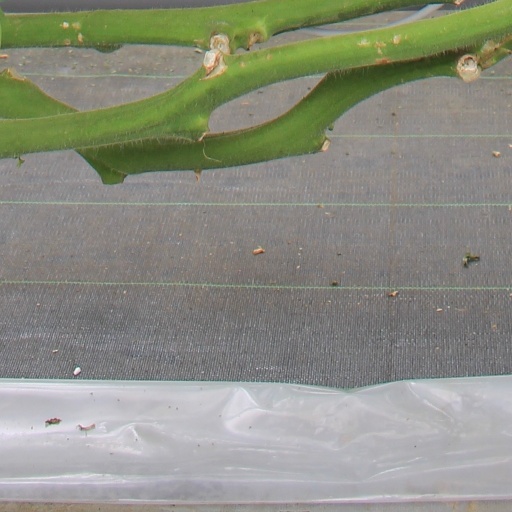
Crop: tomato